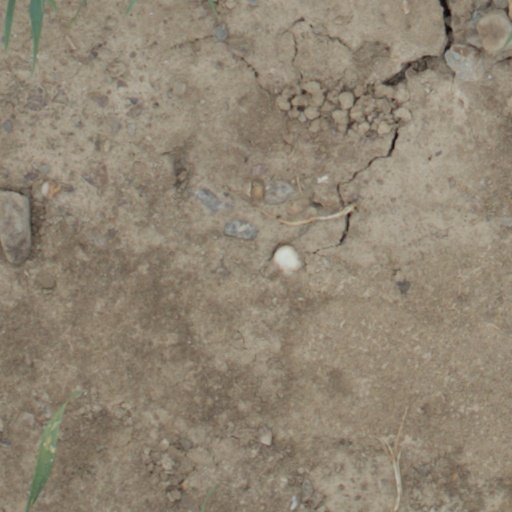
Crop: wheat